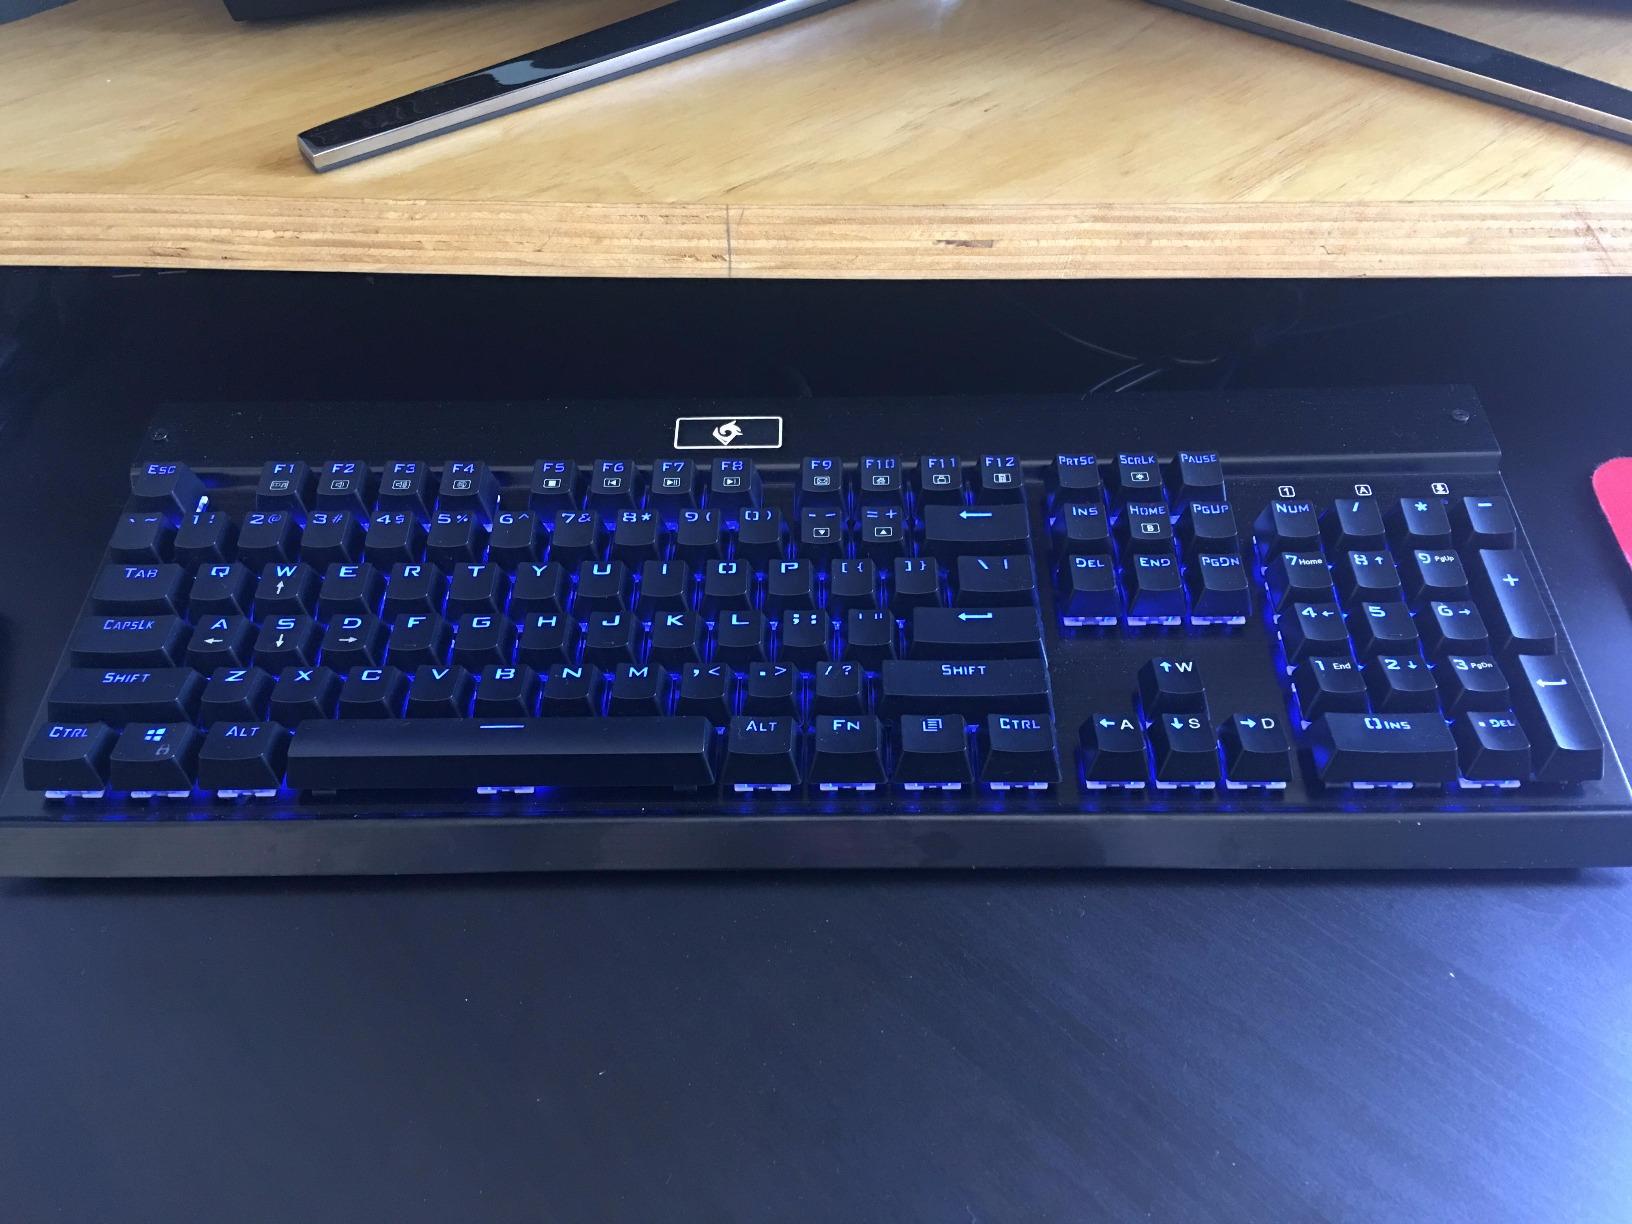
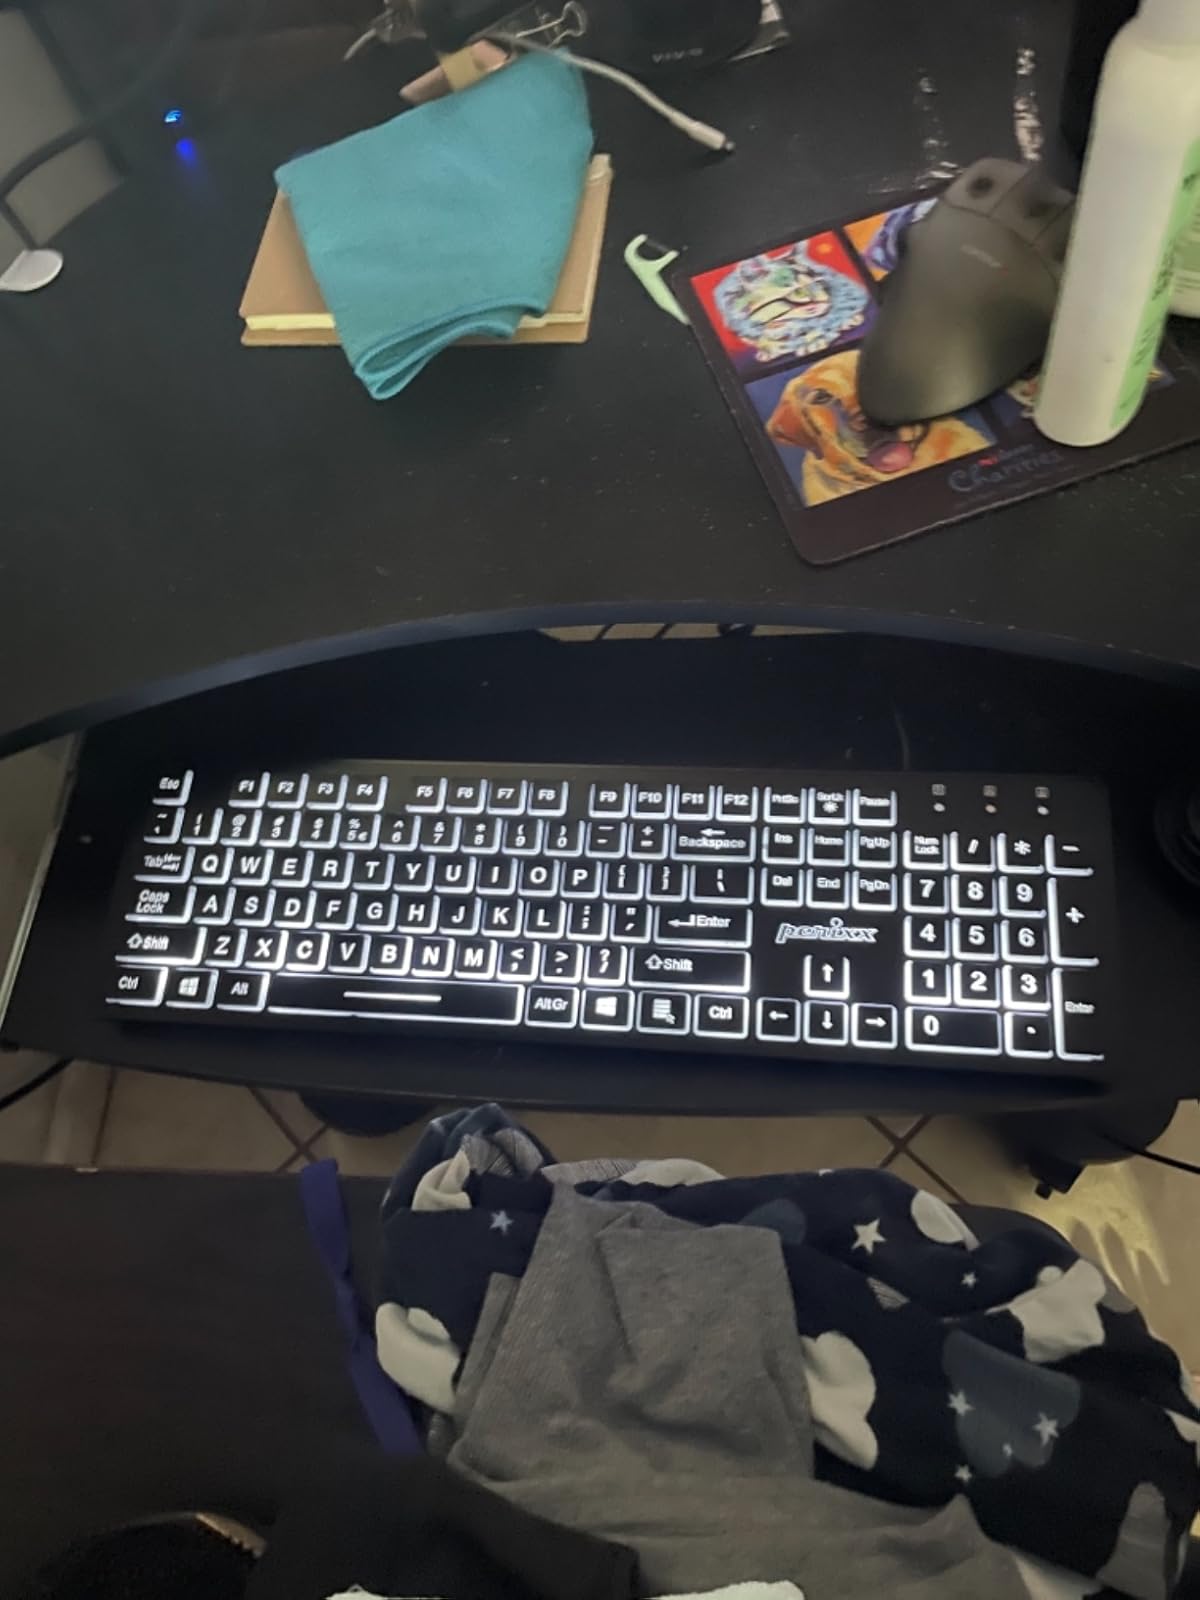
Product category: keyboard
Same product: no